Julia Kutyukova

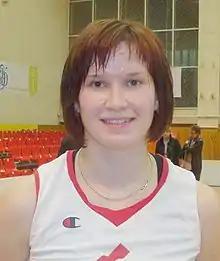

Julia Sergeyevna Kutyukova (born March 30, 1989, in Lipetsk) is a Russian volleyball player and the attacking Captain VC of Leningradka.